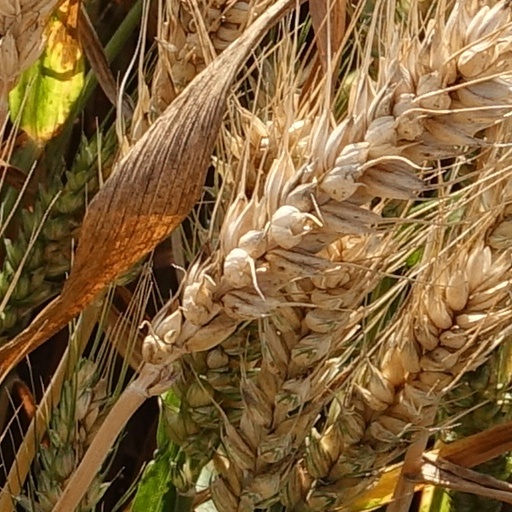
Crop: wheat